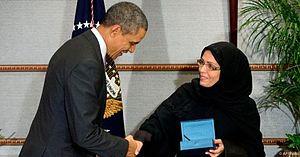
Maha Al Muneef est médecin spécialisée en maladies infectieuses pédiatriques et une militante, saoudienne, qui agit contre les violences familiales et la maltraitance des enfants en Arabie saoudite. Elle est la directrice exécutive du Programme national pour la sauvegarde des familles en Arabie saoudite.